Stuart Motor Company

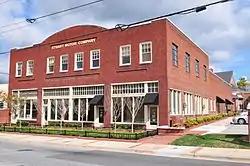
Stuart Motor Company, September 2013

Stuart Motor Company is a historic automobile showroom building located at Kernersville, Forsyth County, North Carolina. It was built in 1926, and is a utilitarian brick building with a two-story front section and a tall one-story rear section. The building previously featured "STUART MOTOR COMPANY" in Art Deco lettering.